Marathon des Sables

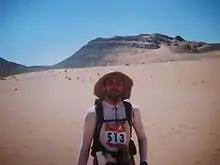

By 2009 over 1,000 runners participated in the event and the "Solidarité Marathon des Sables" association was created. The aim is to develop projects to assist children and disadvantaged populations in the domains of health, education and sustainable development in Morocco.